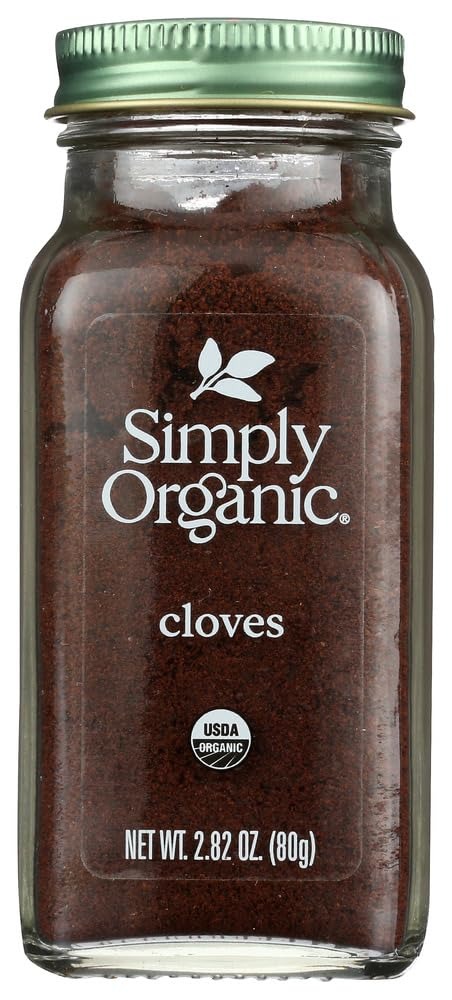
Item Name: Simply Organic Ground Cloves, Certified Organic | 2.82 oz | Pack of 3 | Syzygium aromaticum (L.) Merr. & L.M. Perry
Bullet Point 1: GROUND CLOVES - Intensely aromatic and richly flavorful, Simply Organic Cloves (Syzygium aromaticum) are hand-selected for high oil content. They are most often used for pickling, flavoring hot drinks and spicing meats.
Bullet Point 2: ADAPTABLE INGREDIENT - Cloves are useful for various purposes, but are best known for their use in pickling, marinating, and spicing. Cloves are also a great addition to seasoning blends, alongside cinnamon, ginger, and nutmeg. Use them in your cooking for an intense, enhanced flavor.
Bullet Point 3: ORGANIC FROM SRI LANKA - Our ground cloves are grown and harvested in Sri Lanka, and are hand-selected for quality and taste. This product is certified organic, kosher, and non-irradiated.
Bullet Point 4: PURE AND POTENT FLAVOR - Simply Organic believes in pure and potent flavor grown at the source. Our rigorous standards mean that we know precisely what you’re getting, and from where. All of our products are grown and processed without the use of toxic pesticides, irradiation, or GMOs.
Bullet Point 5: ABOUT US - Simply Organic is a 100% certified organic line of spices, seasoning mixes, and baking flavors. Our pure, potent spices, seasonings and extracts bring real bite to everything you make, eat and share. Our goal, through our Simply Organic Giving Fund, is to help the millions of food insecure by not only providing funds and support to make organic food more accessible, but also in developing the next generation of leaders in sustainable and socially just organic agriculture.
Product Description: Intensely aromatic and richly flavored, cloves have been a major player in the spice world. You'll often find cloves in seasoning blends alongside cinnamon, ginger, and nutmeg.<br><br> Best uses:<br> Use for pickling, flavoring hot drinks, or spicing meats.<br><br> Features:<br> - 2.82 oz glass bottle<br> - Organic, kosher, and non-irradiated<br> - High-quality whole cloves<br> - Aromatic and richly flavored<br> - Botanical name: Syzygium aromaticum (L.) Merr. & L.
Value: 8.46
Unit: Ounce

Price: 11.4